Langeland Municipality

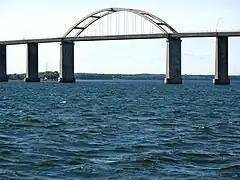
The Langeland Bridge

Langeland and the municipality is connected to mainland Funen through a series of bridges. From Svendborg the Svendborgsund Bridge connects Funen to Tåsinge. From Tåsinge the Siøsund Bridge connects to Siø. The Siøsund Bridge is 558 meters long. It was built between 1957–1960 and opened on 22 October 1960. From Siø the Langeland Bridge connects to Langeland. The Langeland Bridge is 774 meters long. It was built between 1960–1962 and opened on 10 November 1962. The bridge was created by Anker Engelund.